Günther Rall

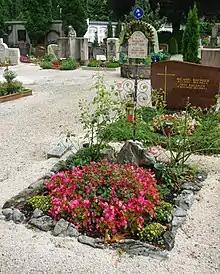
A color photograph of a grave with flowers blooming on its surface

The "Gruppe" then moved to an airfield at Taganrog on 2 November where they stayed until 1 January 1942. In November the Red Army regrouped and conducted a well-orchestrated recapture of Rostov. The victory denied the Germans access to the Caucasus. Rall received the Honor Goblet of the Luftwaffe on 17 November. On 28 November 1941, Rall claimed his 36th victory near the contested city, but as he watched the burning I-16 fall in the fading light, Rall relaxed his vigilance and was shot down. He tried to fly back to German lines with a damaged engine, but crash landed and was knocked unconscious. A German tank crew rescued him from the wreck. His Bf 109 F-4 ("Werknummer" 7308—factory number) came down in the vicinity of Rostov.